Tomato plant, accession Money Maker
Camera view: tilt-top (135 deg); turntable rotation: 270 degrees
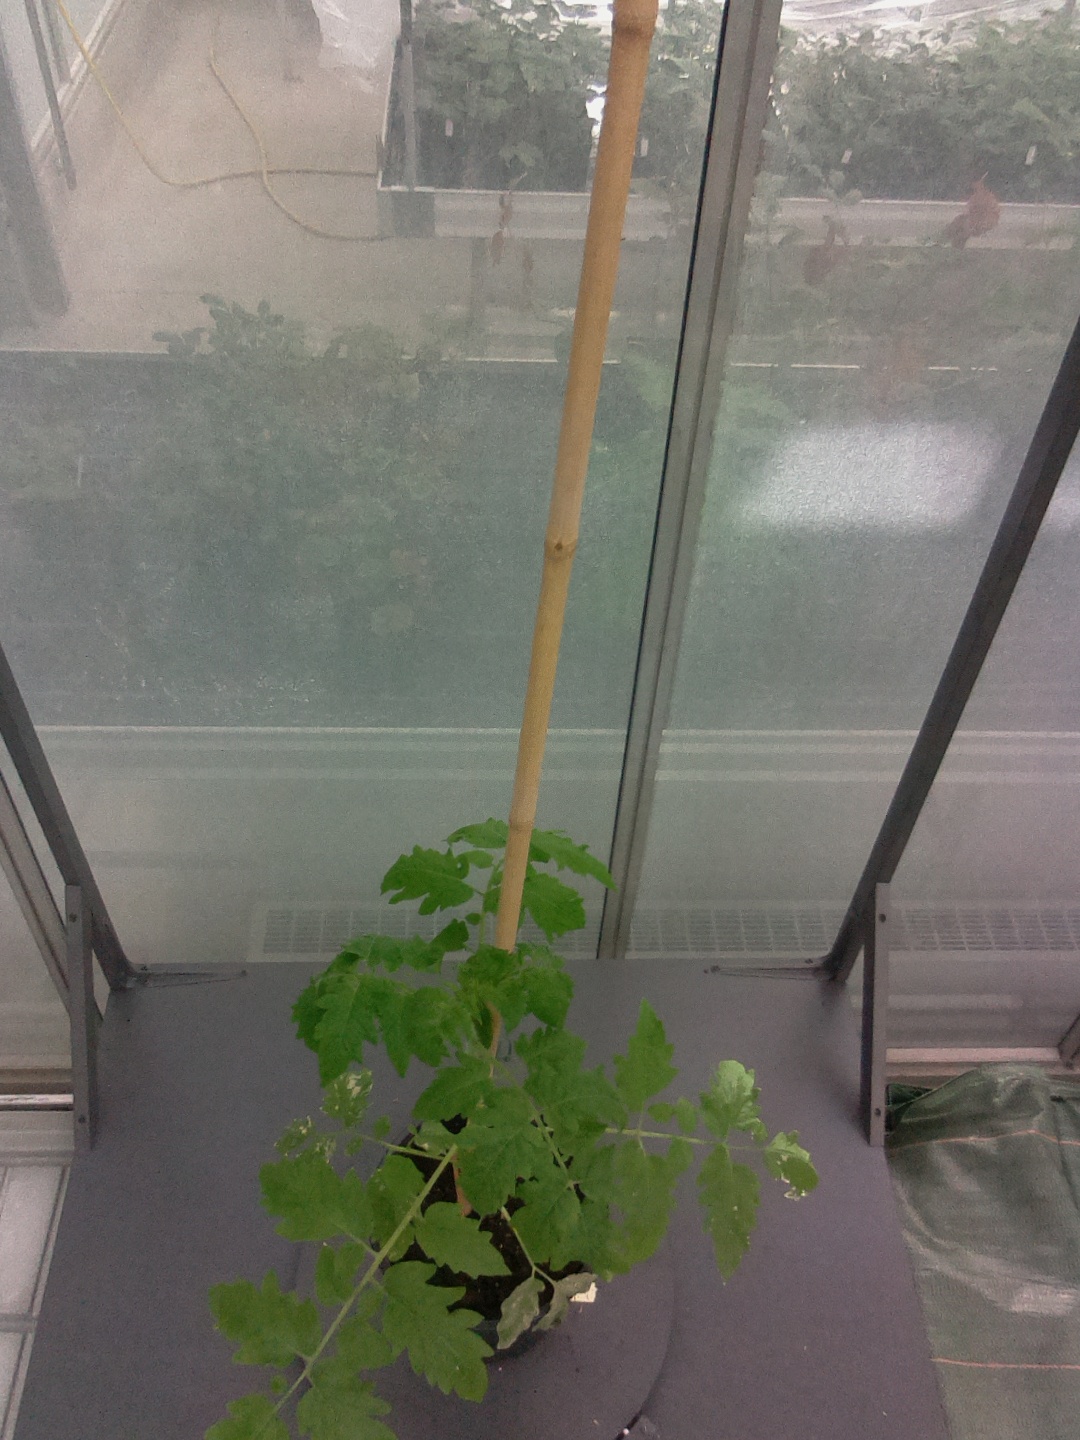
BBCH growth stage 14: 8 of true leaves visible